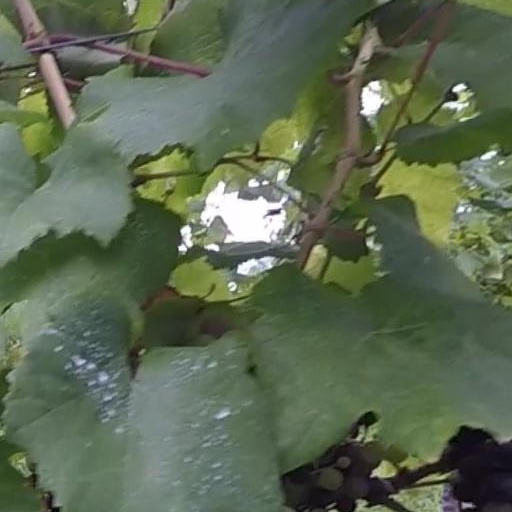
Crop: grape